Fred Jacob

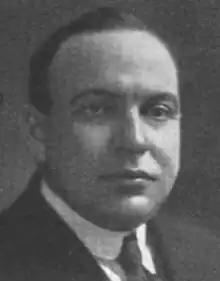

Fred Jacob (occasionally shown as Fred Jacobs in some publications about his work; 31 October 1882 – 3 June 1928) was a journalist with Toronto's "The Mail and Empire" (now "The Globe and Mail"), and joined the publication after winning the publication's poetry contest.